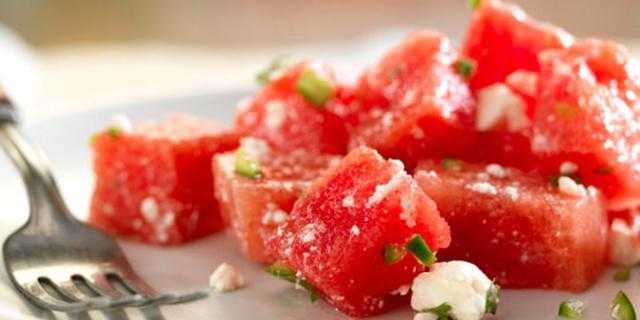
Label: Watermelon